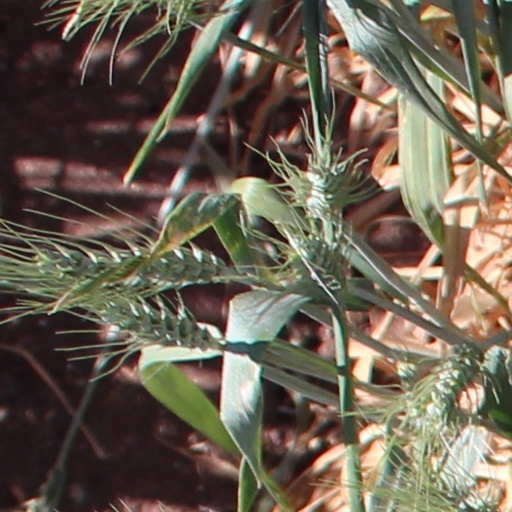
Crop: wheat